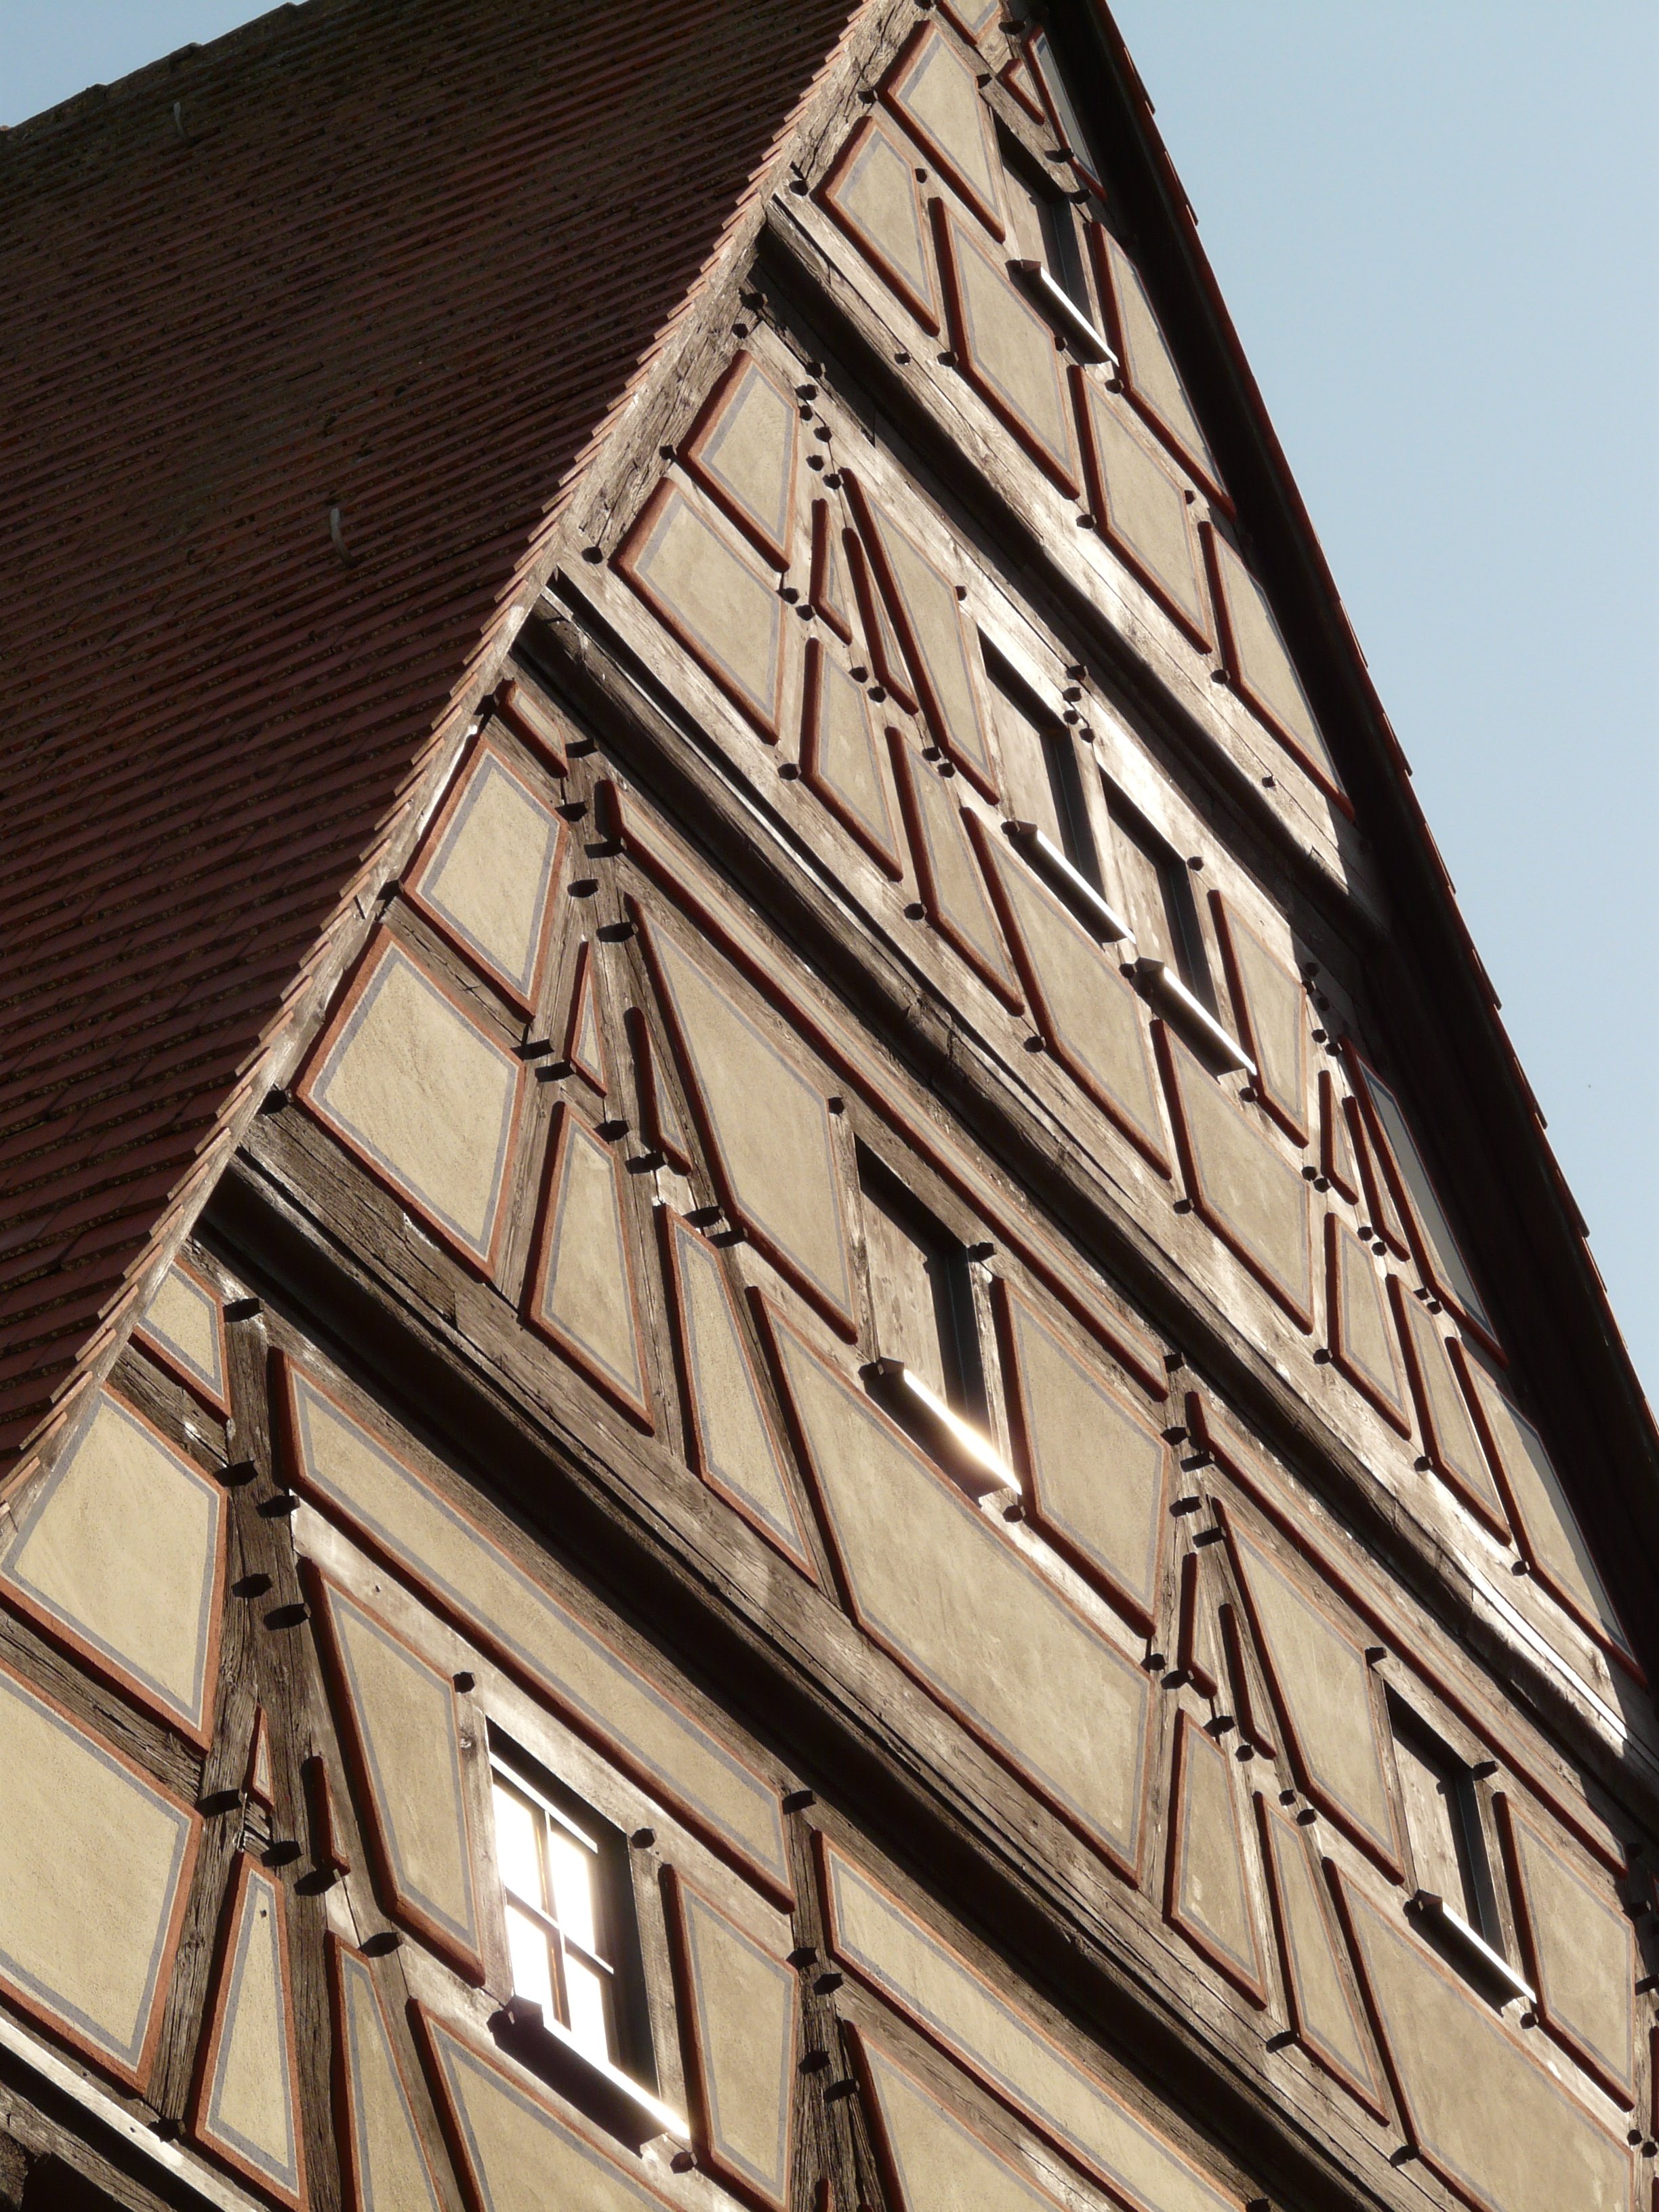
architecture, house, window, roof, building, home, bar, landmark, facade, shape, fachwerkhaus, truss, white horn